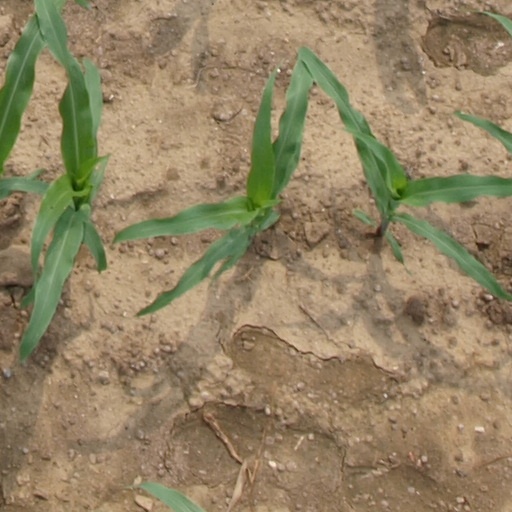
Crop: maize; corn